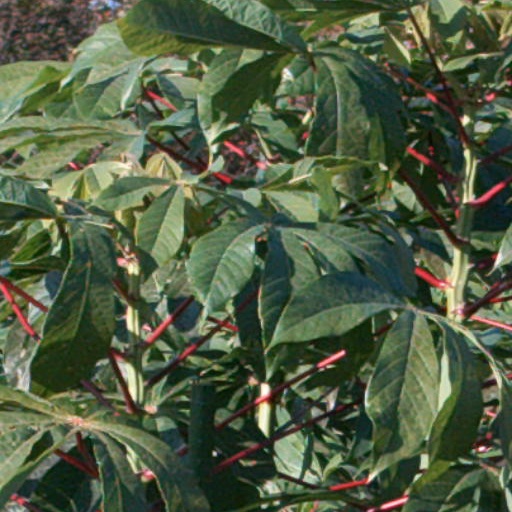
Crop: cassava